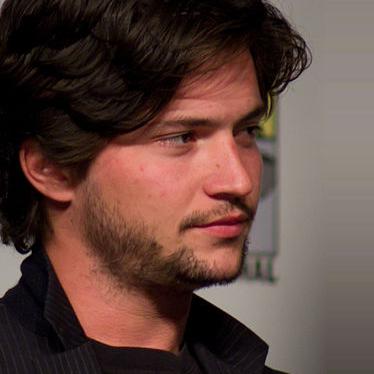
Age: 26